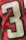
Number: 3